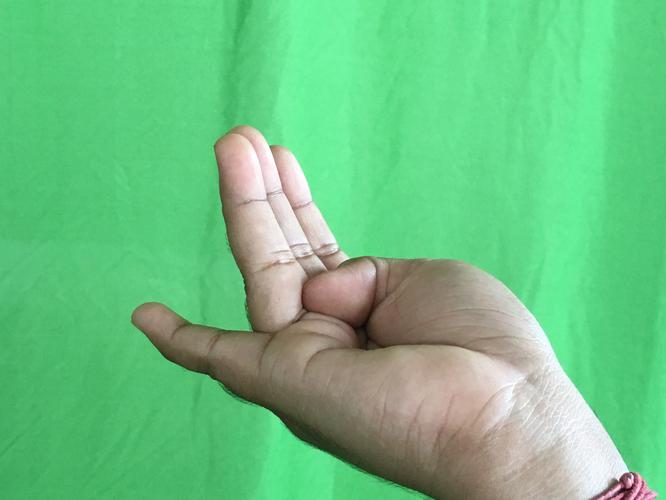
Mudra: Chaturam
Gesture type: single_hand